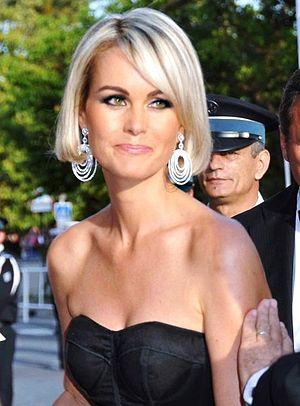
Laeticia Hallyday au festival de Cannes
Miss France 2006, 76ᵉ élection de Miss France, s’est déroulée le 5 décembre 2005 au palais des congrès et festivals de Cannes. La gagnante, Alexandra Rosenfeld succède à Cindy Fabre, Miss France 2005.
Johnny Hallyday, nom de scène de Jean-Philippe Smet, né le 15 juin 1943 dans le 9ᵉ arrondissement de Paris et mort le 5 décembre 2017 à Marnes-la-Coquette, est un chanteur, compositeur et acteur français.
Laeticia Smet, dite Laeticia Hallyday, née Laeticia Boudou le 18 mars 1975 à Béziers, est une personnalité médiatique française, connue pour être la quatrième et dernière épouse du chanteur Johnny Hallyday.